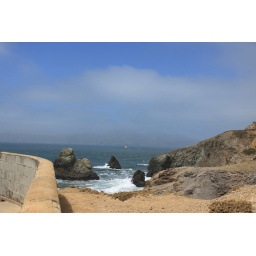
over the beach wall